Roland Corporation

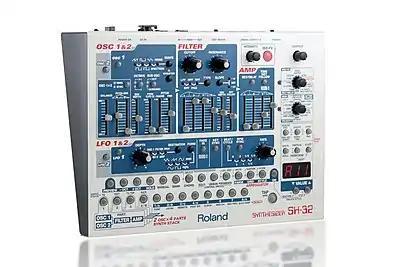
Roland SH-32 WAS Synthesizer

In, 1991 Roland released the JD-800, a digital synthesizer with many sliders. In 1993, they released the JD-990, which is the rackmount version of the JD-800. In 1994, Kakehashi founded the Roland Foundation and became chairman. In 1995, he was appointed the chairman of Roland Corporation.